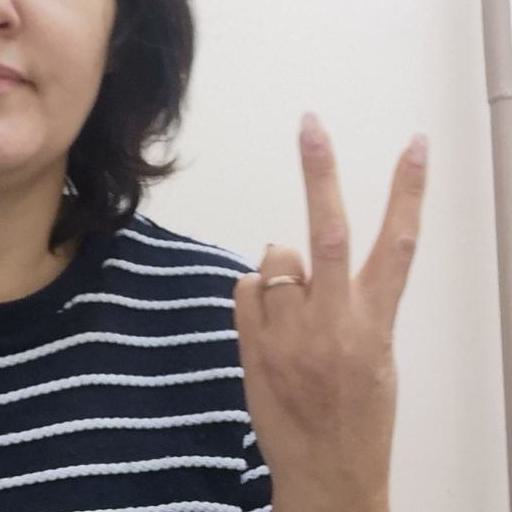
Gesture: peace_inverted